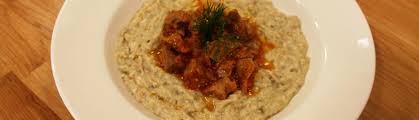
Yemek: hunkar_begendi